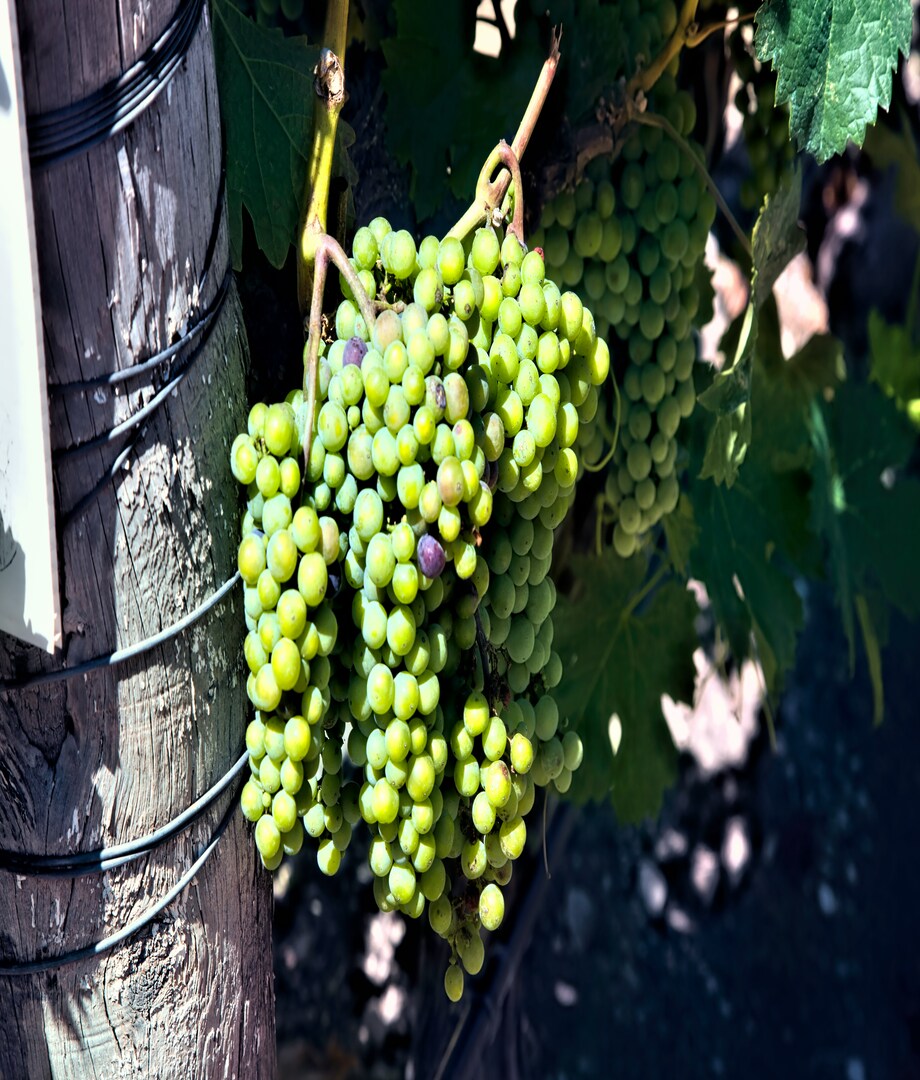
Label: grape